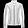
Label: Coat